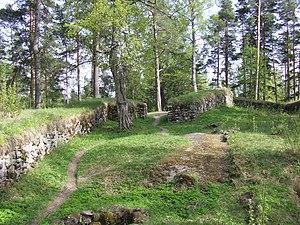
Cette liste regroupe les châteaux et forteresses de Finlande, qui sont au nombre de vingt-trois dont sept en grande partie restaurés.